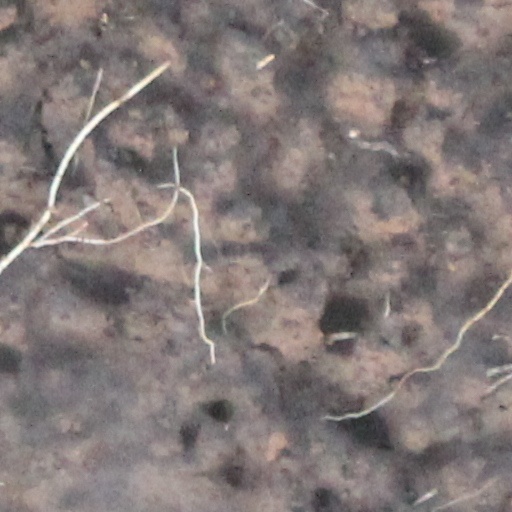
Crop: wheat